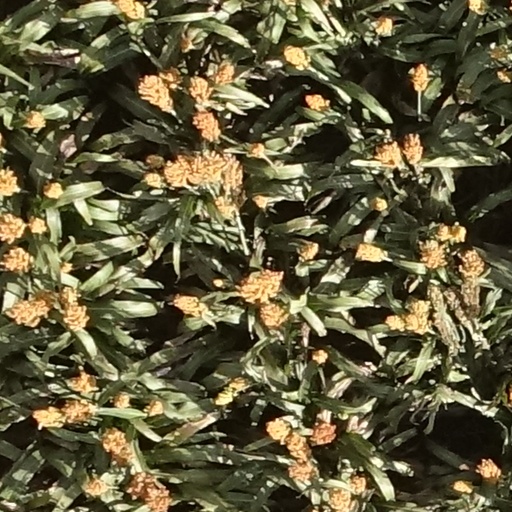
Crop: sorghum